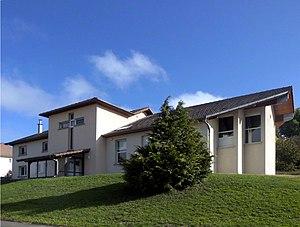
L'église évangélique Mennonite d'Altkirch
Le mennonitisme est un mouvement chrétien anabaptiste évangélique issu de la réforme radicale. Le nom provient de l’appellation populaire par laquelle les Néerlandais désignaient les anabaptistes au XVIᵉ siècle, du nom de l'un de leurs dirigeants célèbres, le Néerlandais Menno Simons, prêtre catholique converti à l'anabaptisme. Une grande partie de ses membres sont rassemblés dans la Conférence mennonite mondiale.